Describe the emotion expressed in this image:  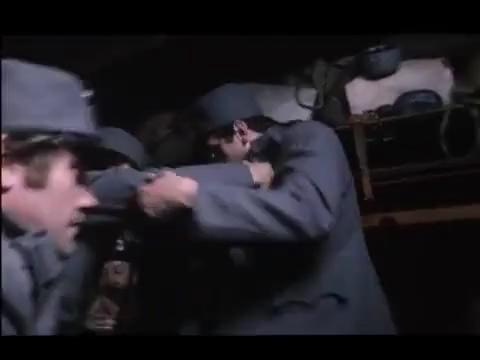
This person displays Suffering, valence and arousal with moderate intensity.